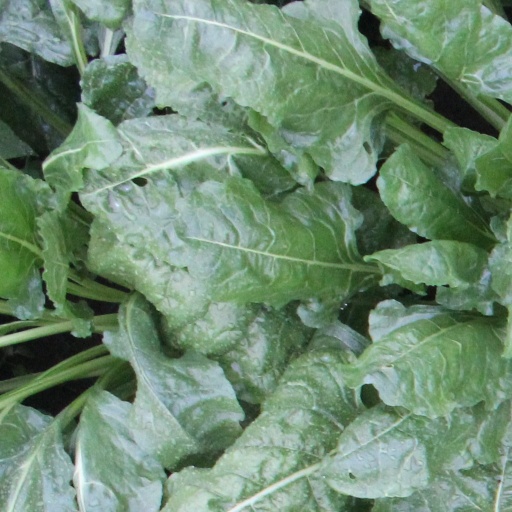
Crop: sugar beet